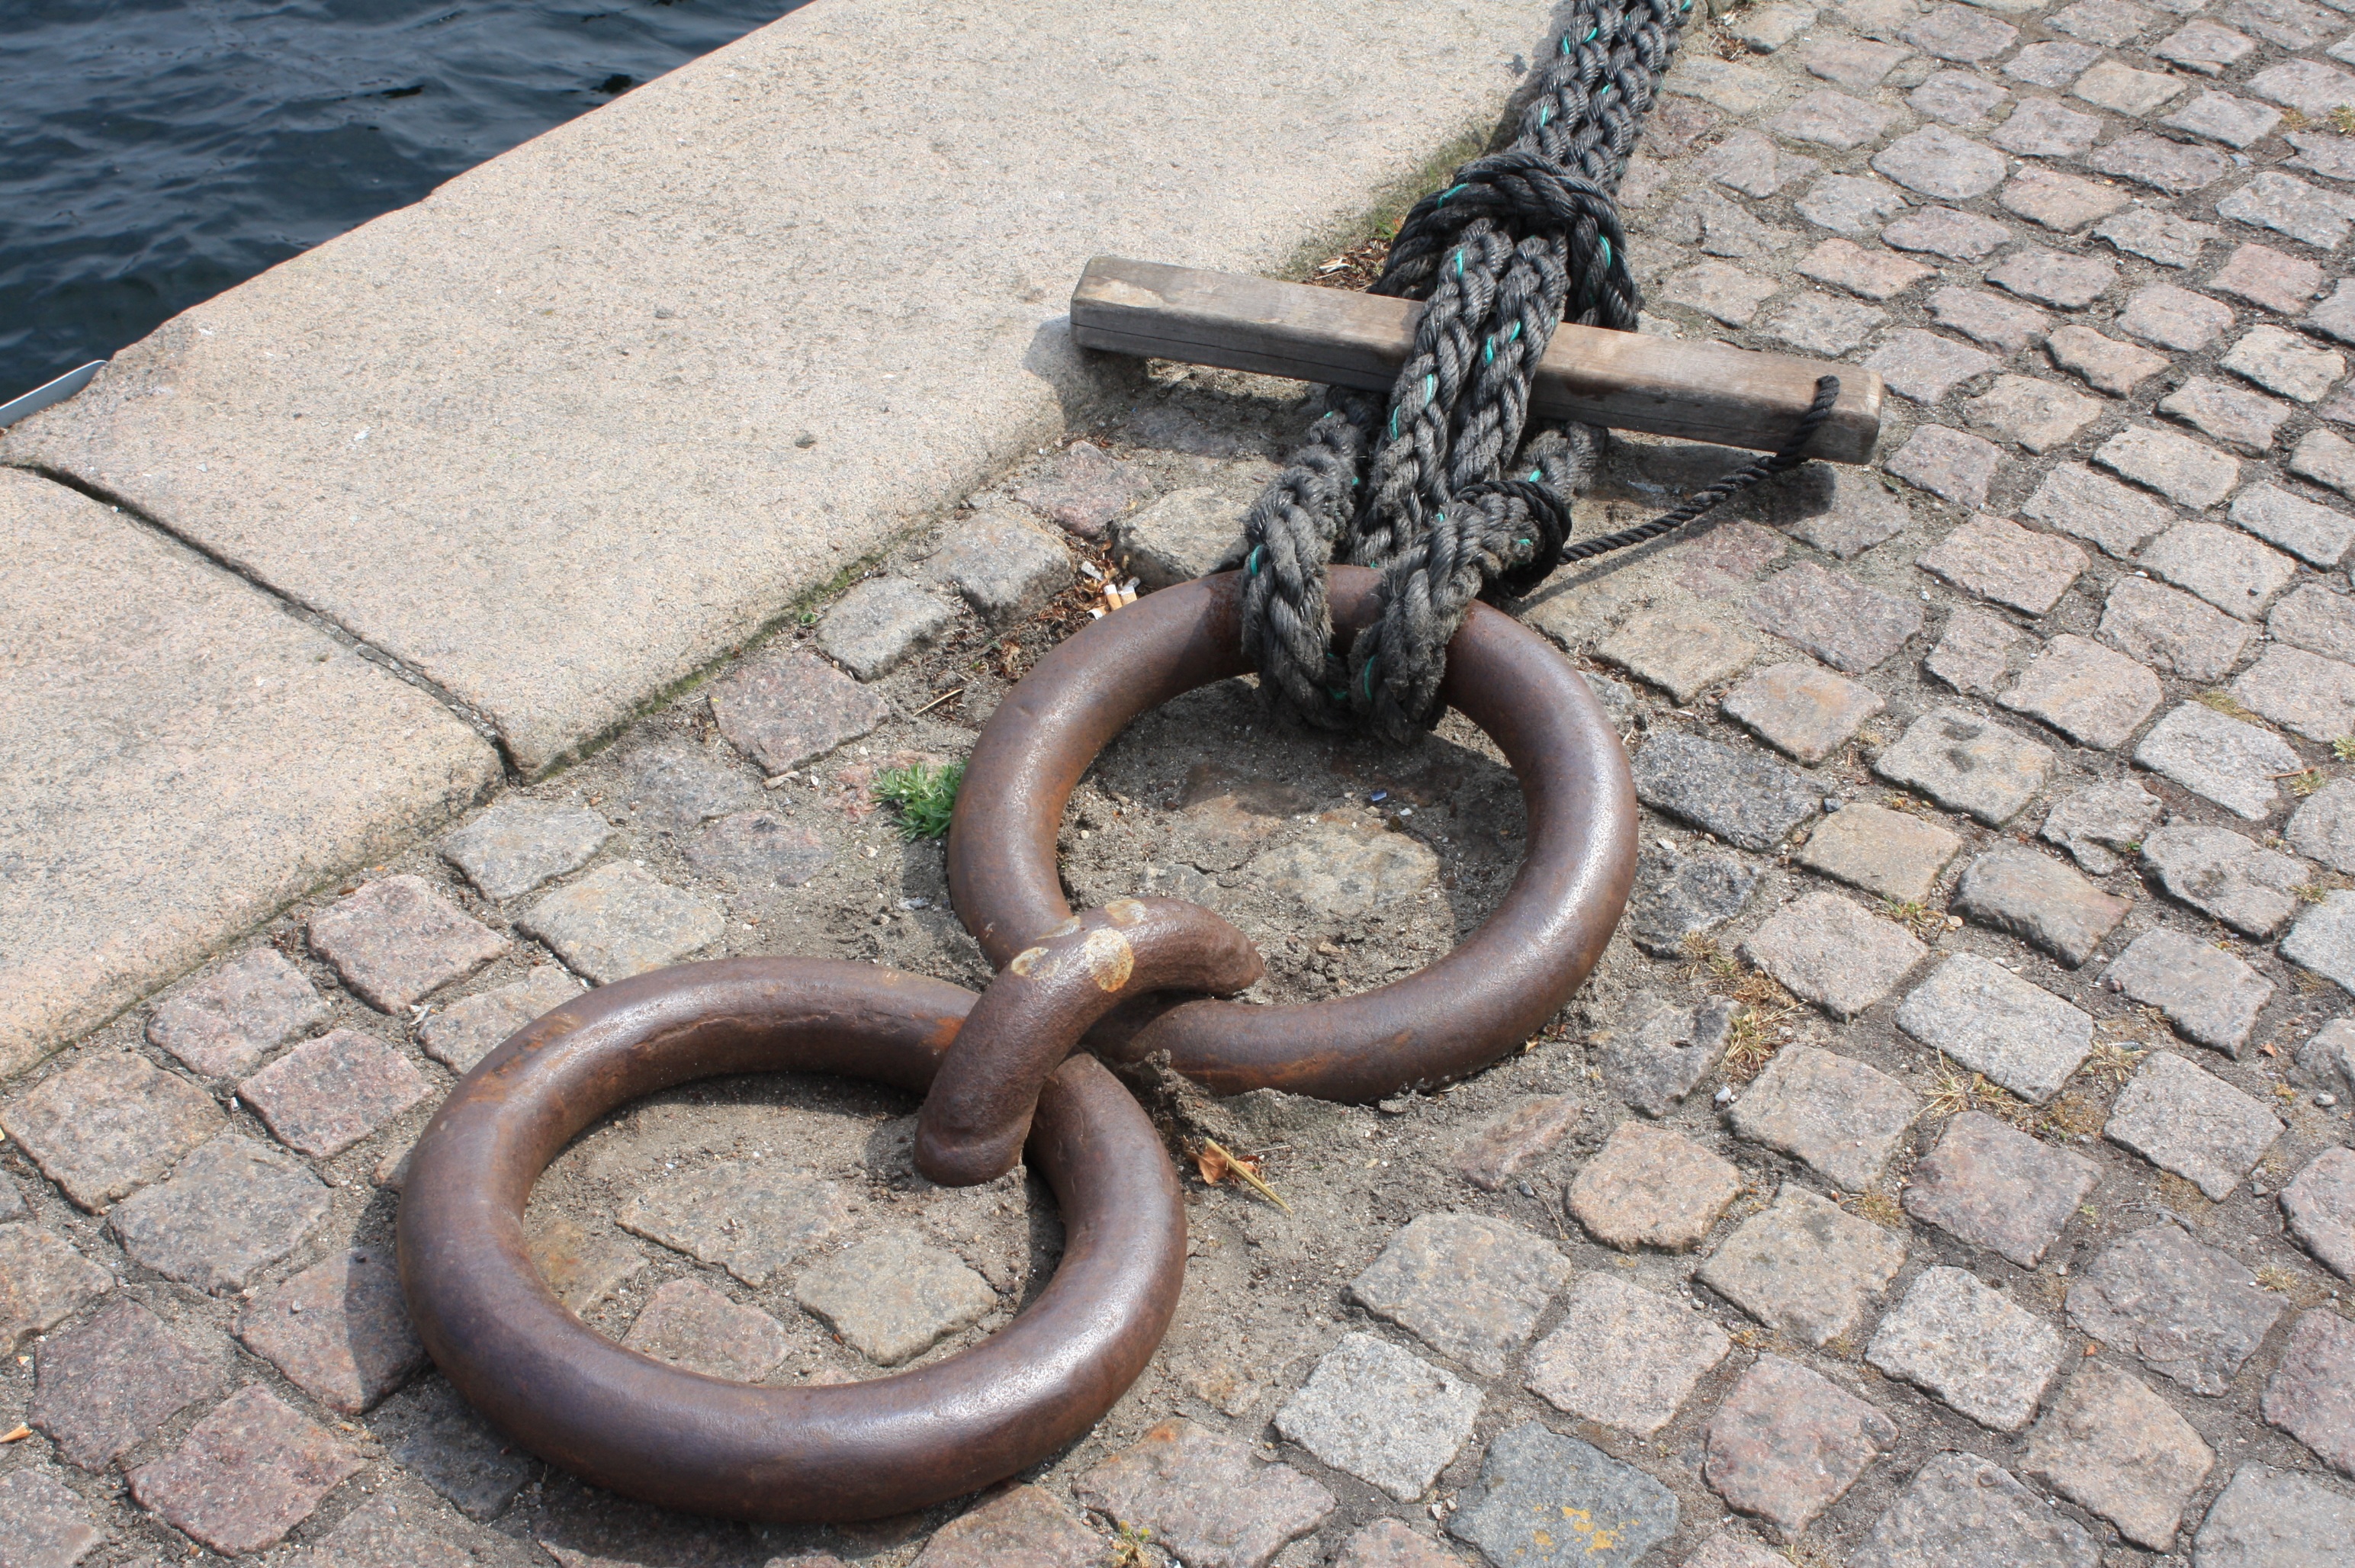
reptile, sculpture, anchor, denmark, copenhagen, iron, cobblestones, serpent